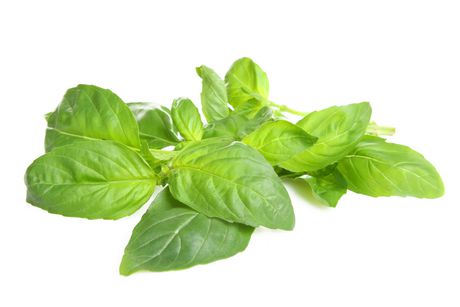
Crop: unknown
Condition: basil